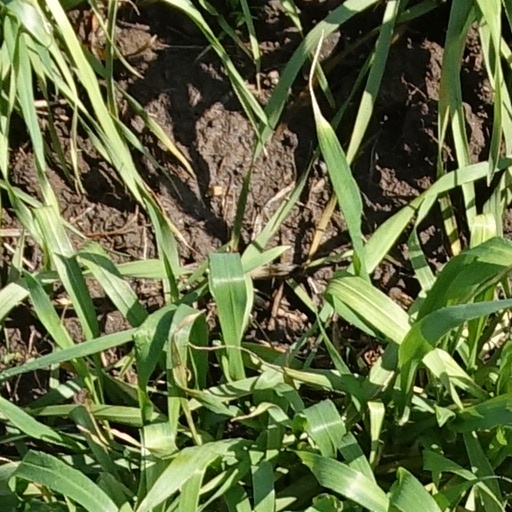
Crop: wheat